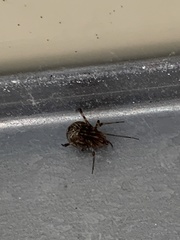
Species: Parasteatoda_tepidariorum